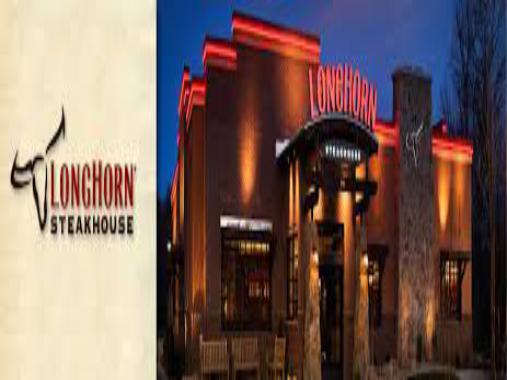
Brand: LongHorn Steakhouse
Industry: Food